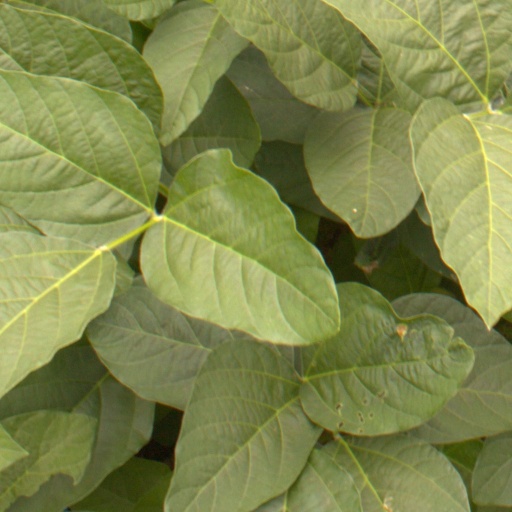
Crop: soybean